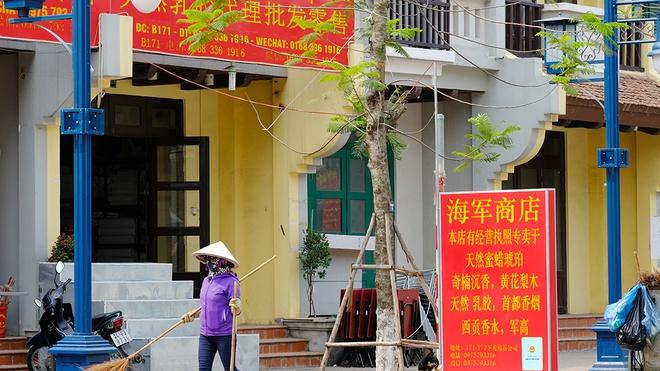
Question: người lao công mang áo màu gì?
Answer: mang áo màu tím